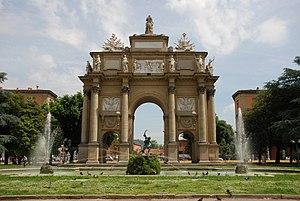
La Place de la Liberté de Florence se trouve à l'extrémité nord du centre historique de Florence. Elle a été construite au XIXè siècle dans le cadre des travaux sur la création des Viali di circonvallazione, les boulevards périphériques de Florence.
Cet article recense les arcs de triomphe construits à une époque postérieure à celle de l'Empire romain.